Joyce B. Siegel

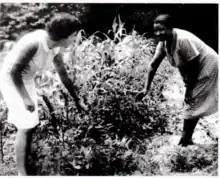
Joyce Siegel (l) at Scotland, 1965 (Photo by Alan R. Siegel, Courtesy of Maryland History)

Soon after moving to Bethesda, Maryland in 1962, Siegel became aware of the Black community of Scotland along Seven Locks Road in Potomac, Maryland. Formed by former slaves in the 1880s, Scotland continued to suffer from segregation and lack of public services (no sewage, running water, trash collection). The housing stock was in poor shape (with the majority of buildings condemned by the county). Land speculators, with increasing housing developments, were seeking to buy out Scotland's residents. And, the county was creating and expanding Cabin John Regional Park and sought Scotland community land. In fall 1964, Scotland's future "looked bleak" as the Inverness North townhouse development would pave over the stream that was the community's primary water source. It looked like Scotland would quietly disappear until a seemingly unimportant event occurred just before Christmas of 1964. Onto the scene came Mrs. Joyce Siegel, a housewife from nearby Bethesda, who drove up to deliver a load of toys for Scotland's children. It was Siegel's first look at the community, and she was horrified by what she saw and heard. Outraged at the evident discrimination against the community and its residents, Siegel looked for ways to engage and support Scotland. This began with efforts to help secure water and sewage services. Challenges and learning in this process were illustrative of the battles and education in the effort to enable the Scotland community to protect its future. Land titles were not clear throughout the community, with uncertain legal status for some homes. The Washington Suburban Sanitary Commission required clear title records as a prerequisite for providing sewage service and thus wouldn't provide Scotland water services. As well, Siegel built an understanding of the need for broader set of solutions. "Sewer and water lines aren't the full answer. The present houses won't support them."